John Navone

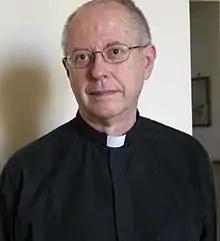
Rev. Fr. John J. Navone, SJ

John J. Navone S.J. (born October 19, 1930 – died December 25, 2016) was a Jesuit priest, theologian, philosopher, educator, author, raconteur, and Professor Emeritus of Pontifical Gregorian University in Rome, Italy. Having reached the mandatory age, he retired from the Gregorian, returned to the Society's Oregon Province, and taught at Gonzaga University in Spokane, Washington.